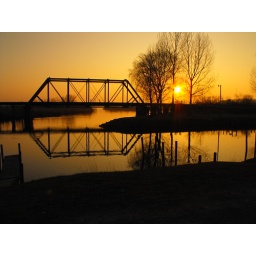
train bridge in manistee, mi near instalaunch campground